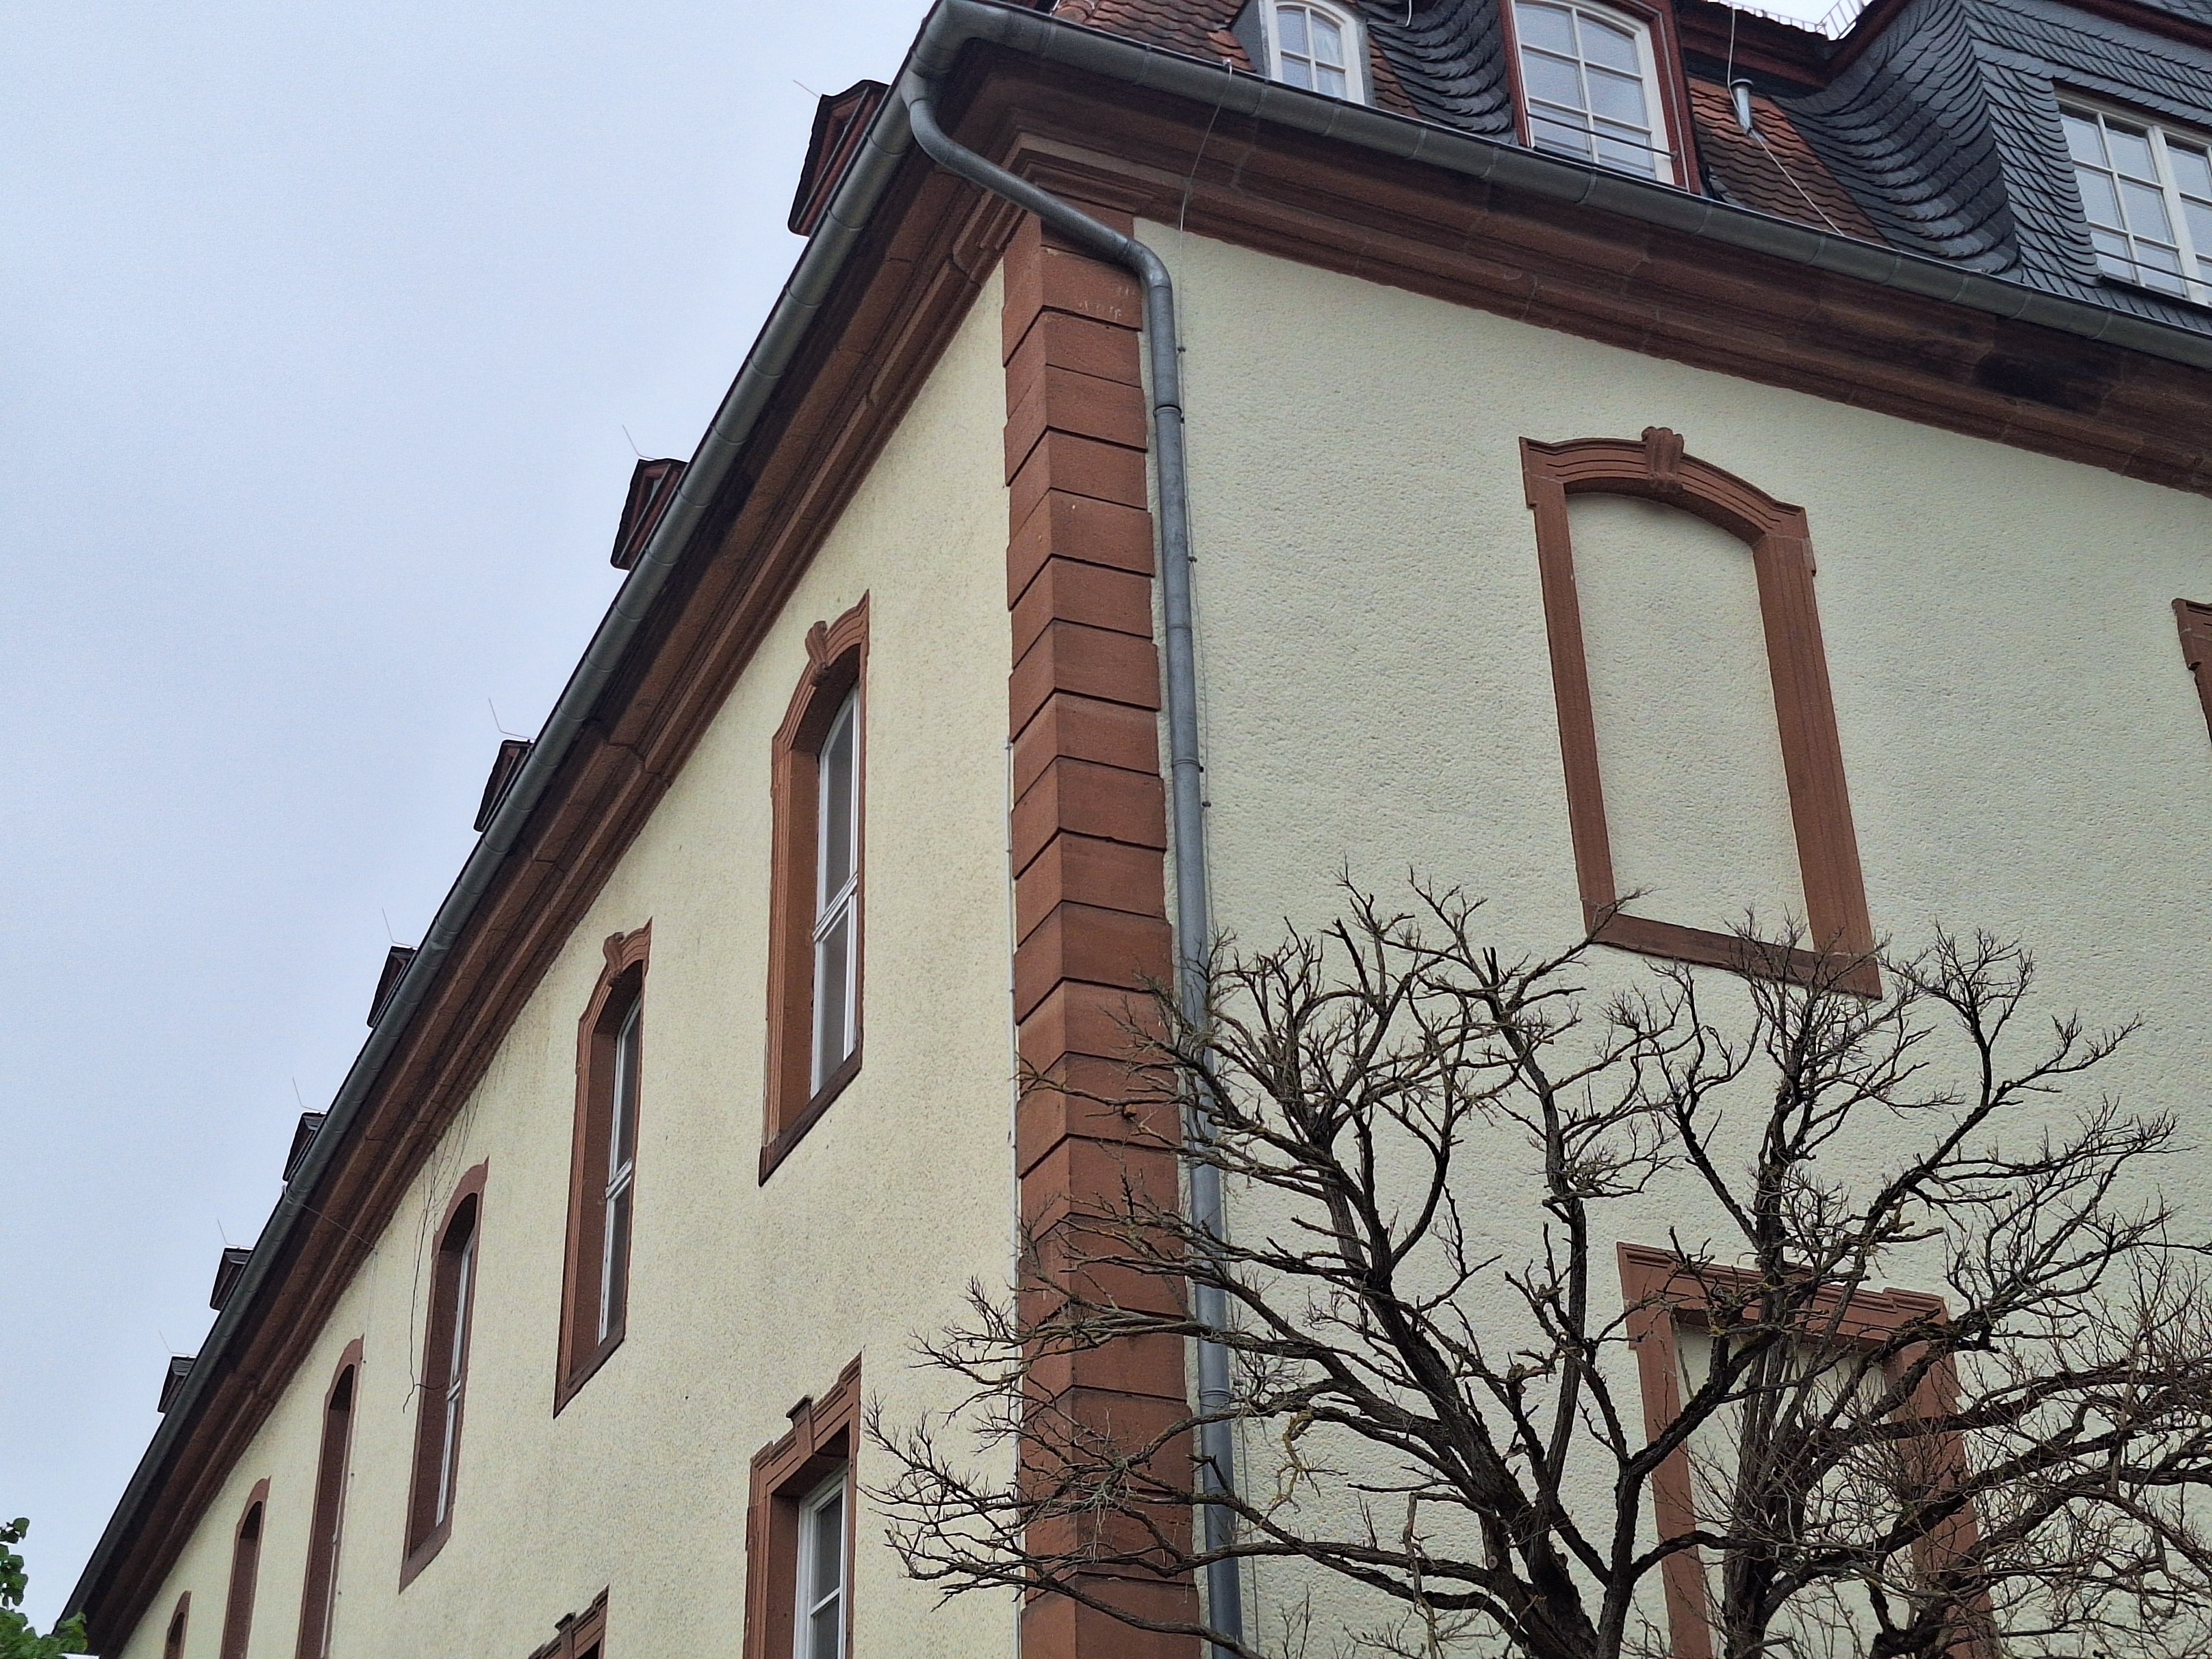
Building: Barfüßstraße 1